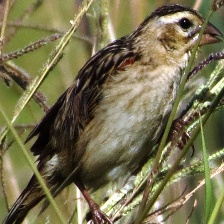
Species: FAN TAILED WIDOW
Scientific name: EUPLECTES AXILLARIS